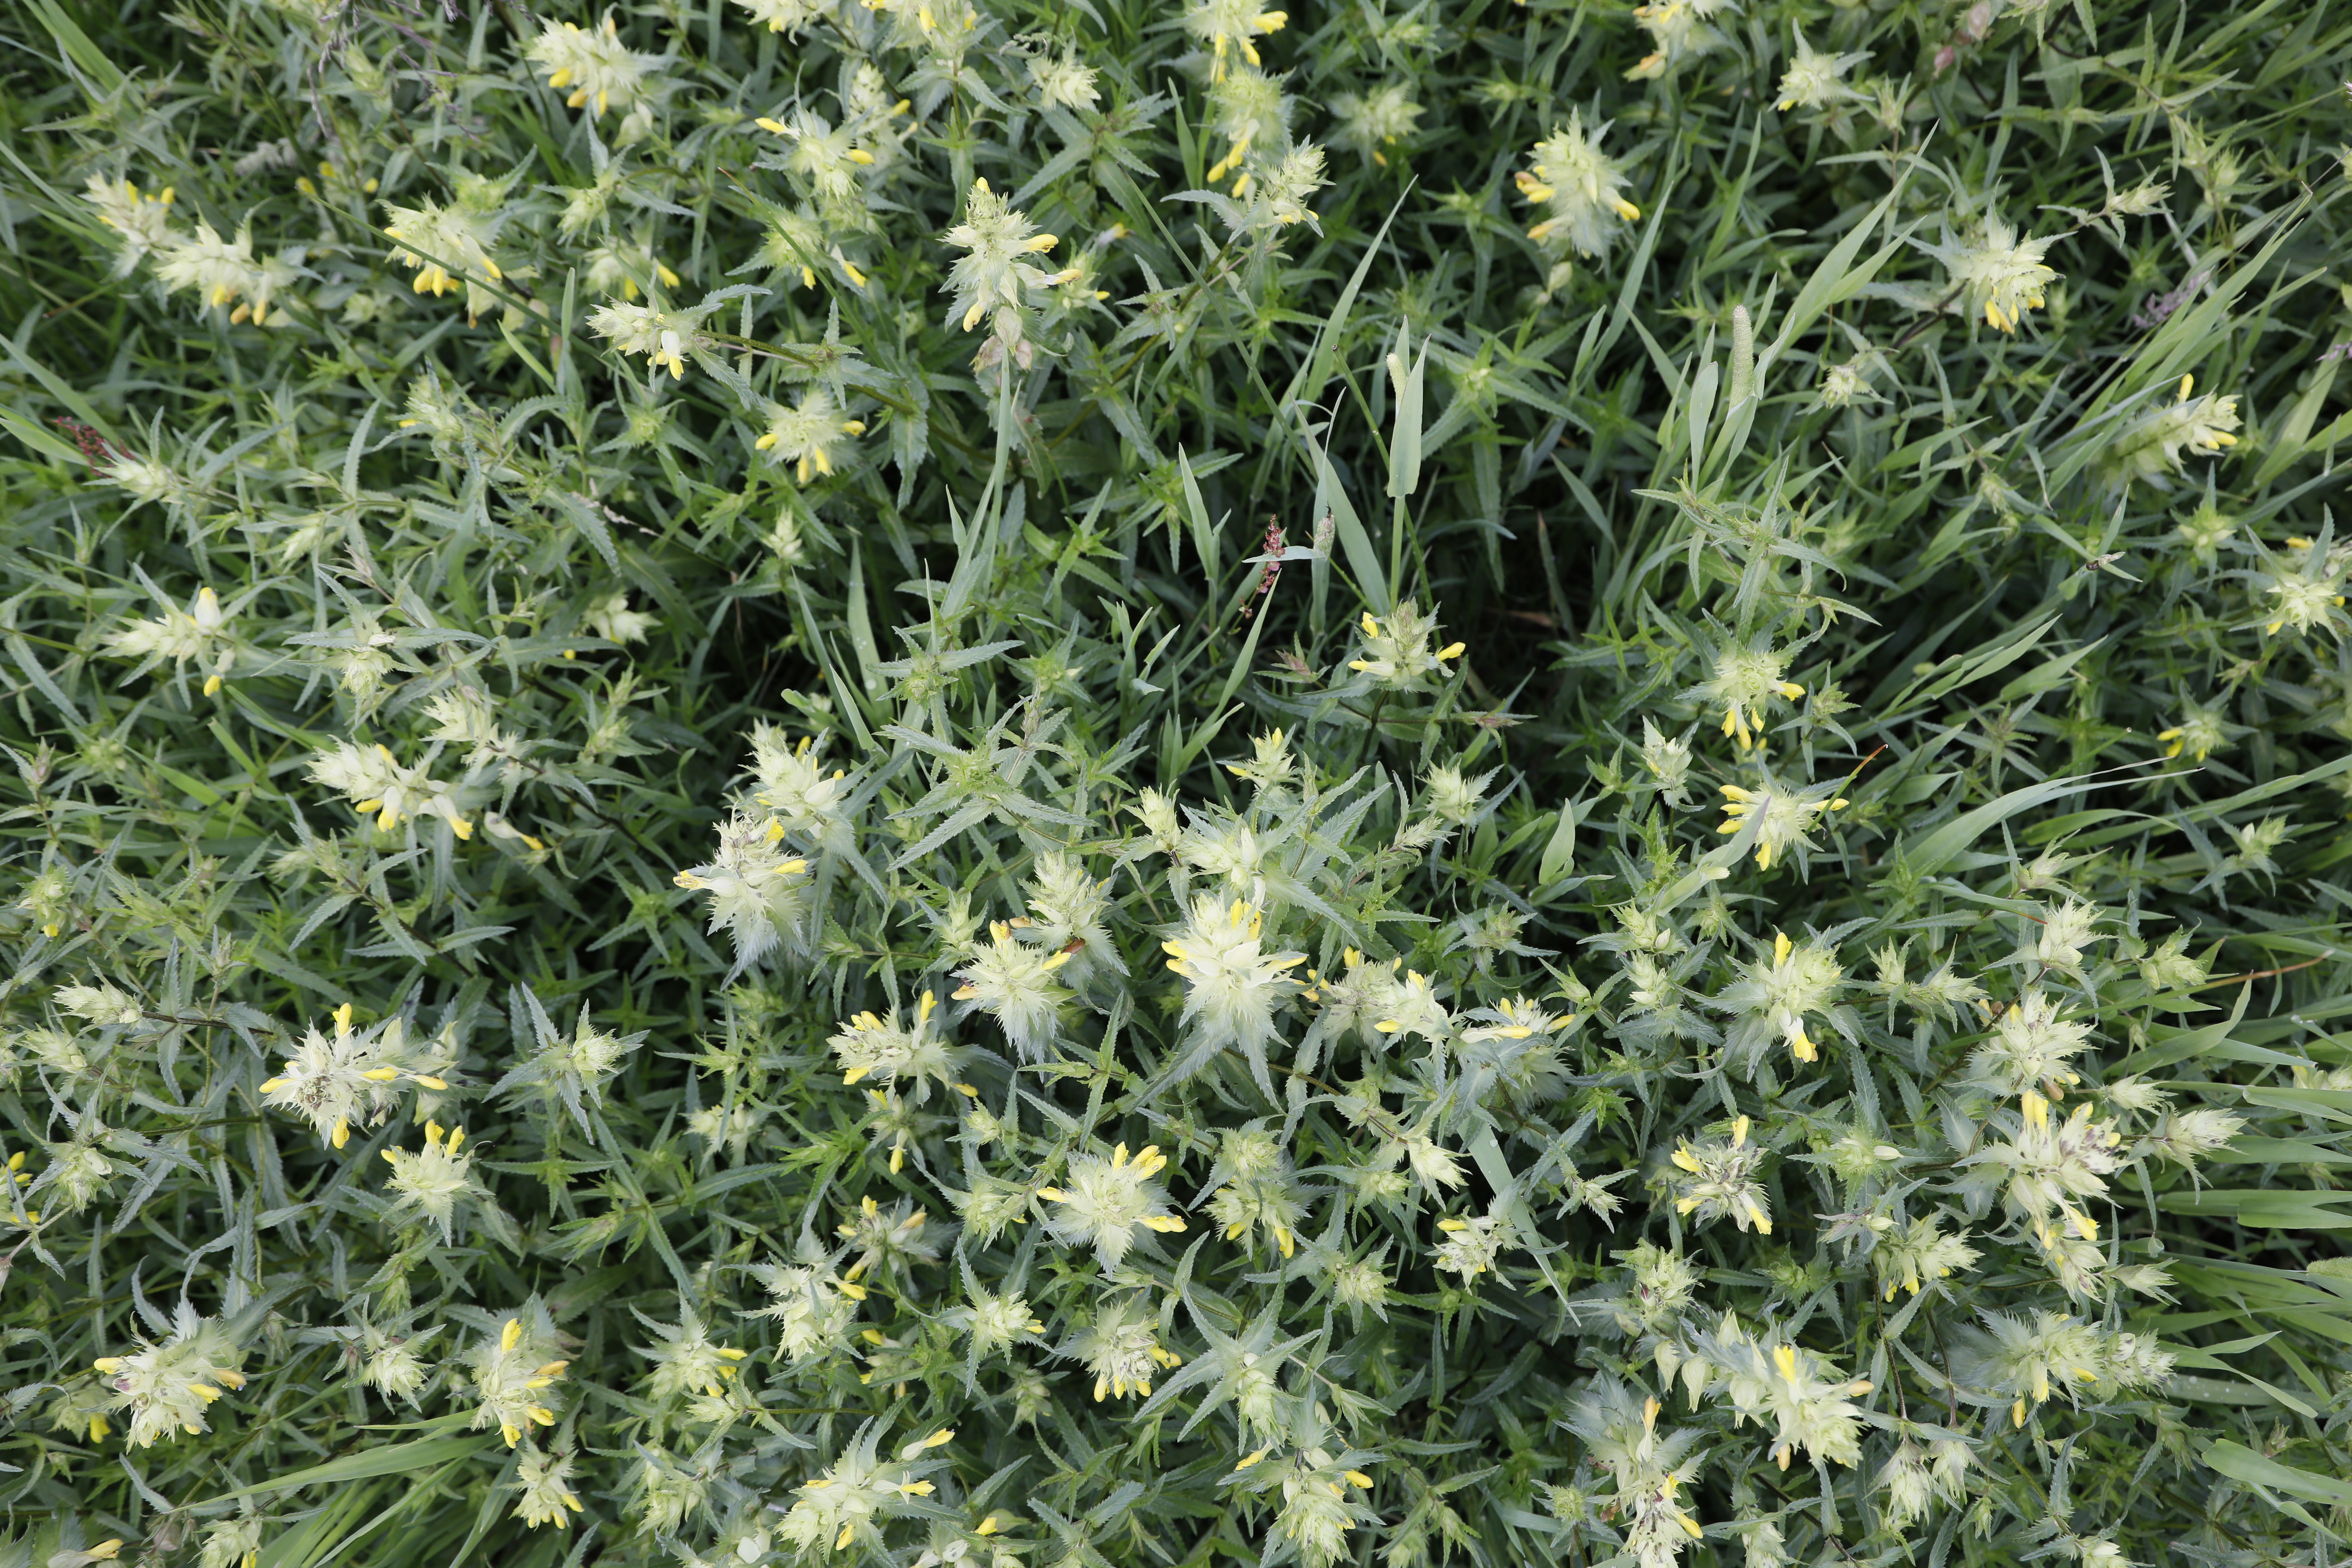
Plant species: Rhinanthus angustifolius